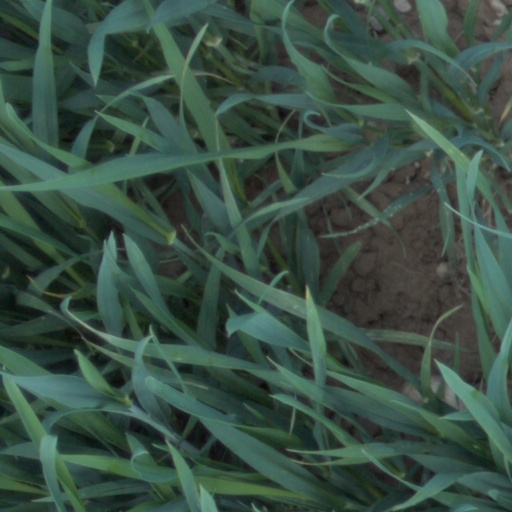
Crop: wheat